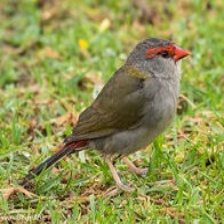
Species: RED BROWED FINCH
Scientific name: NEOCHMIA TEMPORALIS
ImageNet parent category: house_finch